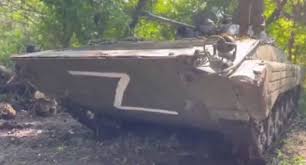
Label: BMP-2